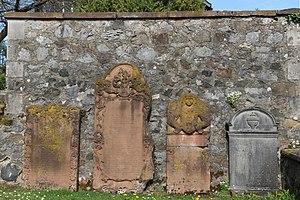
L'église évangélique de Königsberg (Biebertal), en Hesse, est une église baroque de 1654. L'église est construite sur le mur extérieur du château de Königsberg. Le monument historique hessois, composé de maisons à colombages en ardoise, présente une clocheton octogonal au-dessus du pignon sud-ouest.